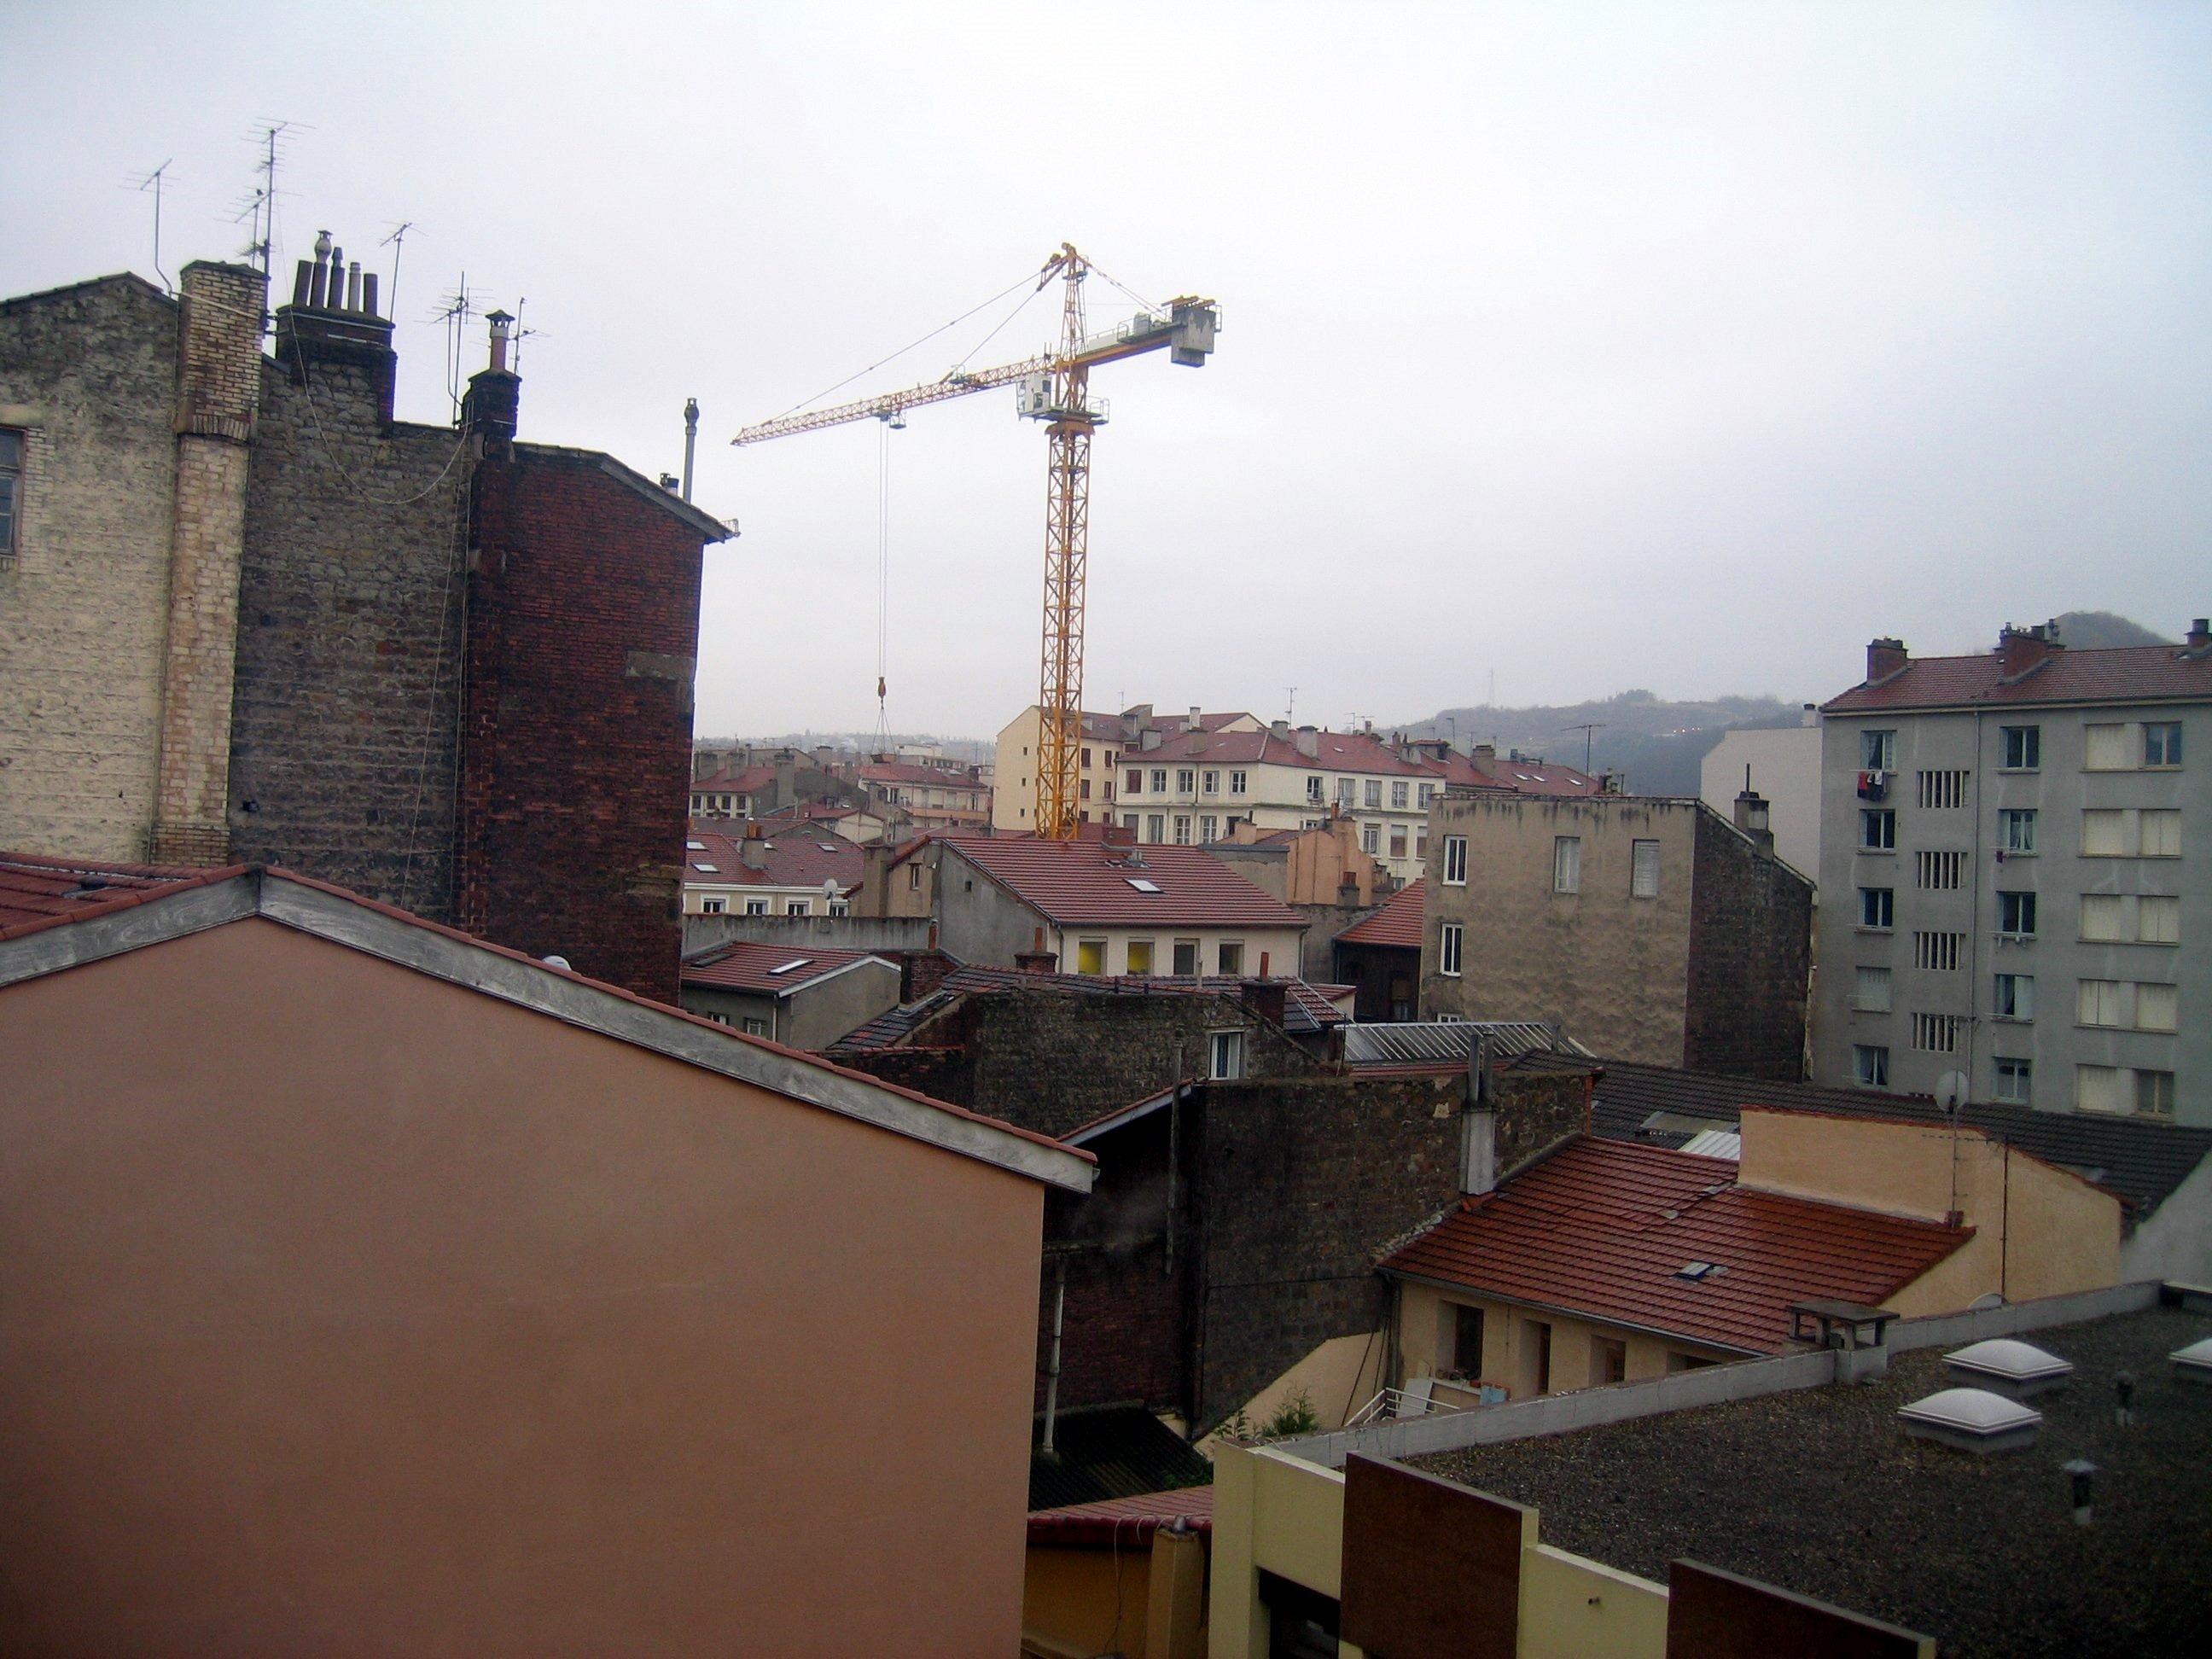
architecture, house, town, roof, city, urban, panorama, downtown, district, buildings, crane, urban area, human settlement, saint etienne